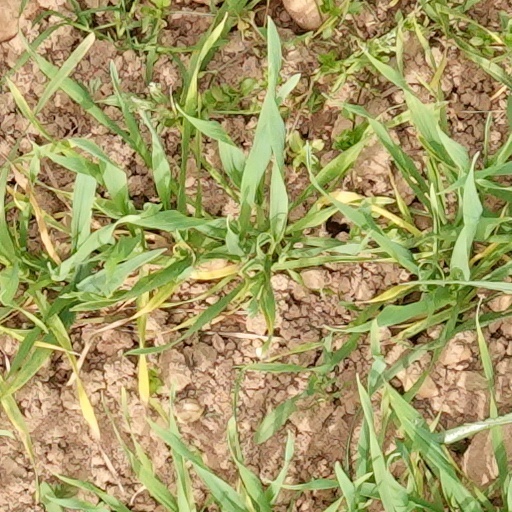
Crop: wheat